Srivijaya

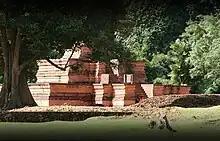
Candi Tinggi, one of the temples within Muaro Jambi temple compound

Rajendra Chola's overseas expeditions against Srivijaya were unique in India's history and its otherwise peaceful relations with the states of Southeast Asia. The reasons for the naval expeditions are uncertain as the sources do not state its exact causes. Nilakanta Sastri suggests that the attacks were probably caused by Srivijaya's attempts to throw obstacles in the way of Chola's trade with the East or, more probably, a simple desire on the part of Rajendra Chola to extend his military victories to well known countries to gain prestige. The new research however, suggests that the attack was a pre-emptive strike with a commercial motive. Rajendra Chola's naval strike was a geostrategic manoeuvre.